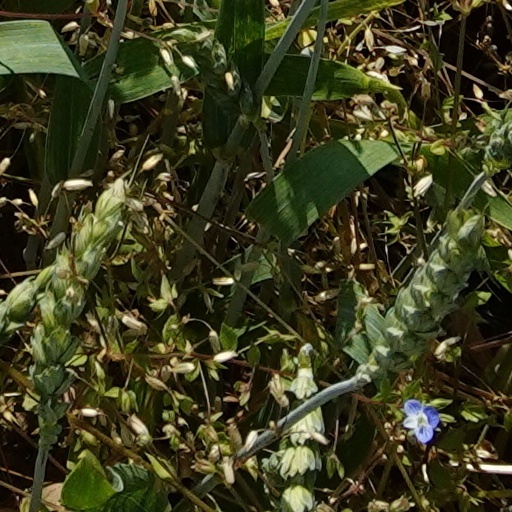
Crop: wheat